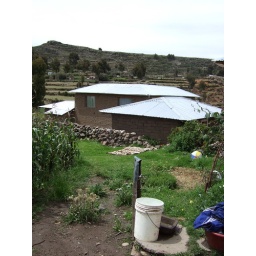
The tap in front of the house with water supply. I brushed my teeth here the next morning.